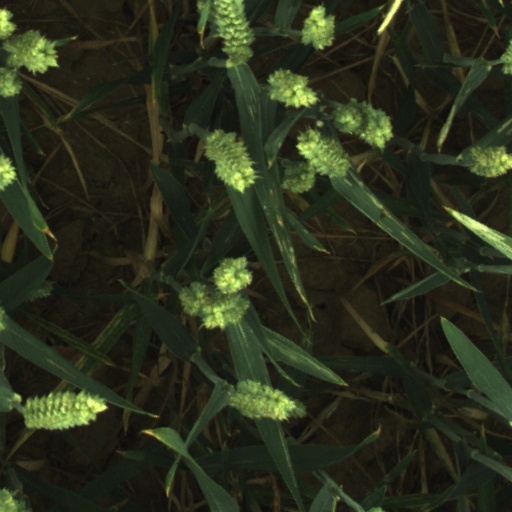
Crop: wheat